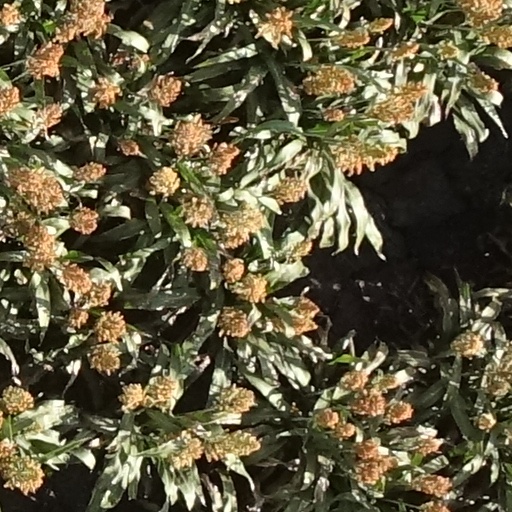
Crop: sorghum